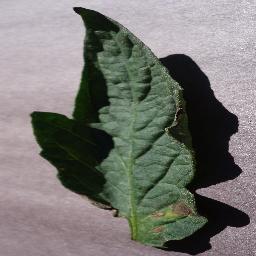
Label: Tomato___Early_blight